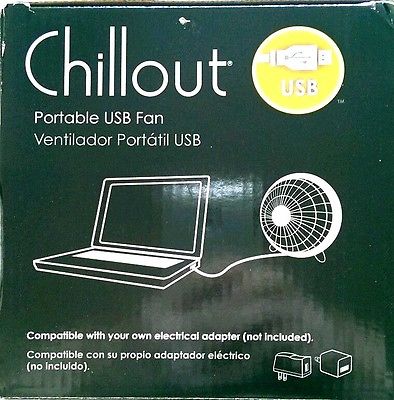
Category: fan